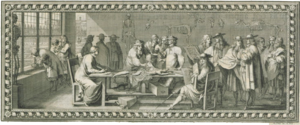
Denis Dodart est un médecin et un botaniste français, né en 1634 à Paris et mort le 5 novembre 1707 dans cette même ville. Il dirige de 1670 à 1694 les études de l'Académie royale des sciences sur l'Histoire des plantes, premier projet d'une encyclopédie botanique universelle, recensant, nommant et illustrant toutes les plantes connues. Il publie son cadre directeur, Mémoires pour servir à l'histoire des plantes en 1676.
Louis Gayant est un chirurgien et anatomiste français né à Clermont-en-Beauvaisis, mort à Maastricht le 18 octobre 1673.